Anthony Hussey

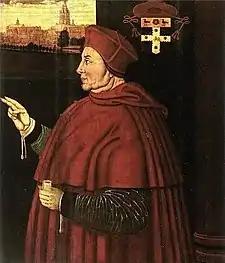
Cardinal Archbishop Thomas Wolsey

In the first months of 1524/25 Hussey was with Thomas Cromwell and John Alen as three notaries public assisting John Alen LL.D., (Canon of Lincoln), commissary to Cardinal Thomas Wolsey in Wolsey's early suppression of some of the smaller monasteries, including Blackmore Priory, Daventry Priory, Dodnash Priory, Little Horkesley Priory, Littlemore Priory, Snape Priory, Thoby Priory, Tiptree Priory, Wallingford Priory and Wix Priory. These closures, made under Wolsey's legatine powers, were the source of the income which he amassed to found Cardinal College in Oxford and The King's School, Ipswich. In 1530, at the time of Wolsey's fall, Hussey was one of sixteen men (including eight bishops and seven clergymen, beside himself) indicted for breaching laws against advocating Papal supremacy over the English church, for having abetted Wolsey in his role as Papal legate. These charges were pursued against them until Easter term of 1531, when the General Pardon released them from the proceedings.